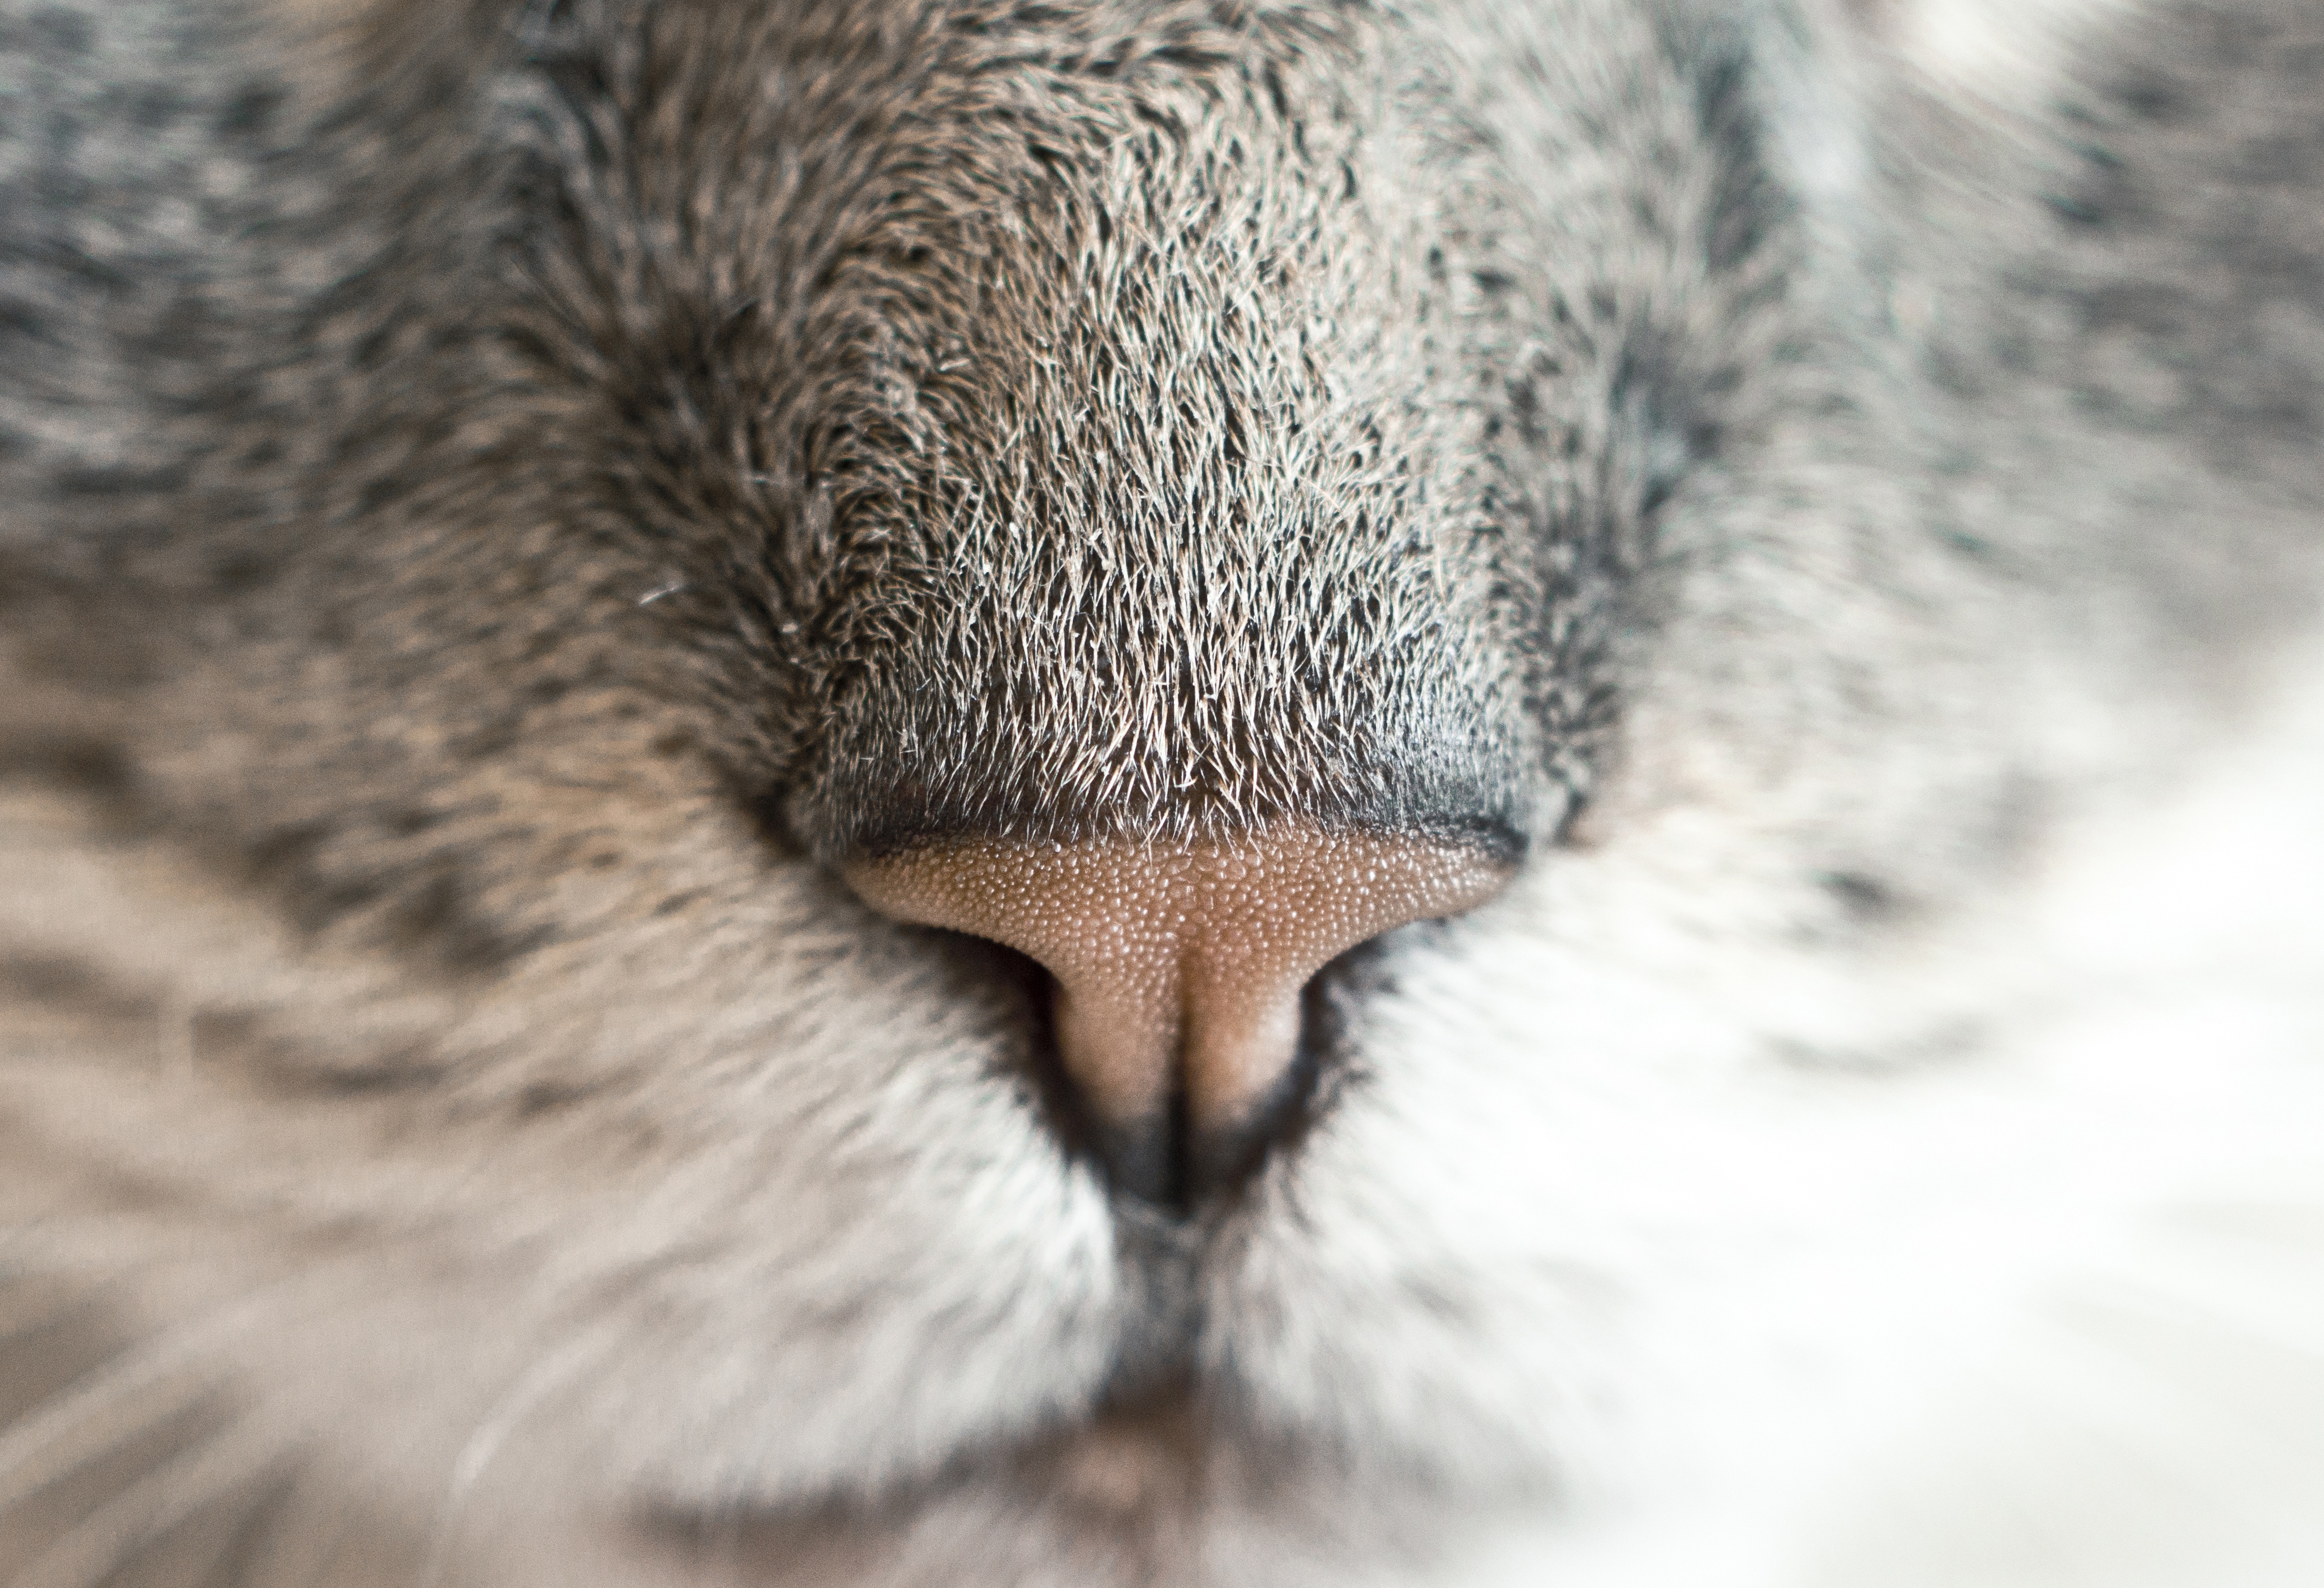
cat, whiskers, nose, felidae, snout, close up, small to medium sized cats, fur, eye, carnivore, sleep, tabby cat, photography, domestic short haired cat, british shorthair, nap